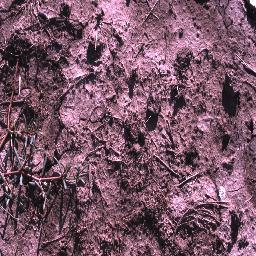
Label: negative